Describe the emotion expressed in this image:  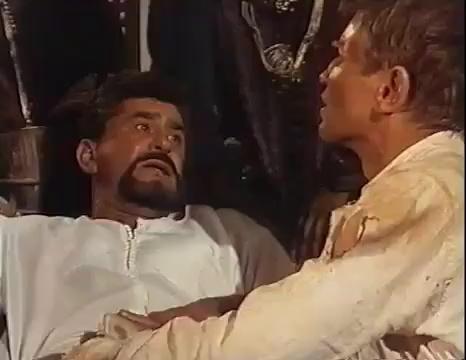
This person displays Pain, valence and arousal with low intensity.